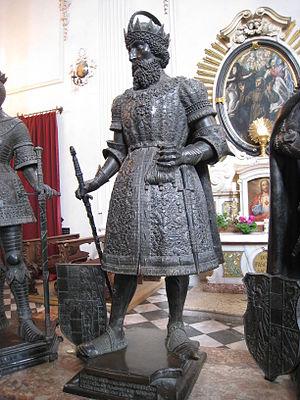
Frédéric II, dit le Querelleur ou le Batailleur, né le 25 avril 1211 à Wiener Neustadt et mort le 15 juin 1246 sur les bords de la Leitha, fut le dernier duc d'Autriche et de Styrie de la maison de Babenberg régnant de 1230 jusqu' à sa mort sur le champ de bataille. Son décès marque le début de l'interrègne autrichien et d'une dure lutte de succession dans laquelle le roi Ottokar II de Bohême a tout d'abord pu s'imposer.